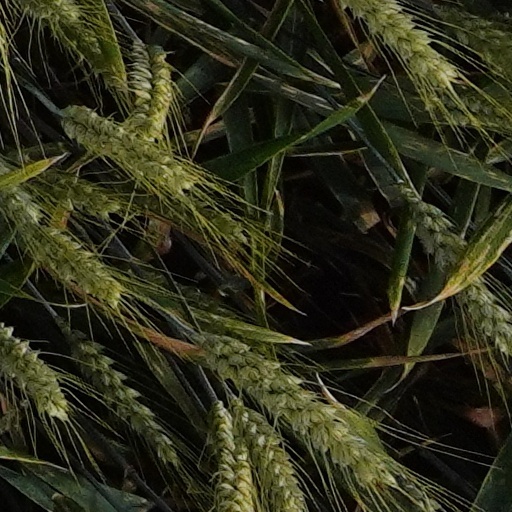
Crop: wheat